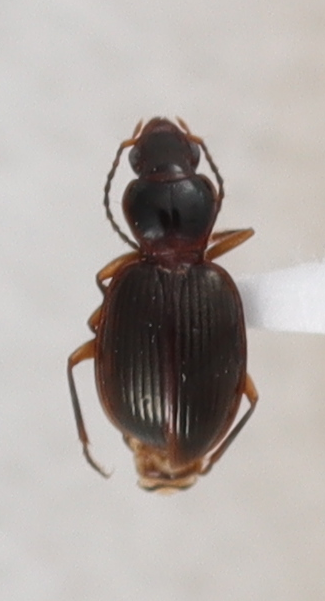
Scientific name: Mecyclothorax konanus
Plot: 6
Trap: E
Collected: 20240424